Sir Francis Buller, 1st Baronet

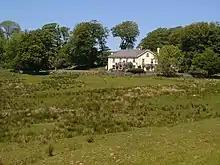
Prince Hall, today a hotel

In 1790 or shortly before, Buller bought the Ancient Tenement of Prince Hall on Dartmoor, Devon, from Christopher Gullet who had acquired it some ten years earlier and had already built new farm buildings on the old site. Buller greatly extended the buildings, converting the property into one of "Georgian opulence". He was friendly towards his tenants and other workers on the moor, whom he invited to weekly religious services at Prince Hall.